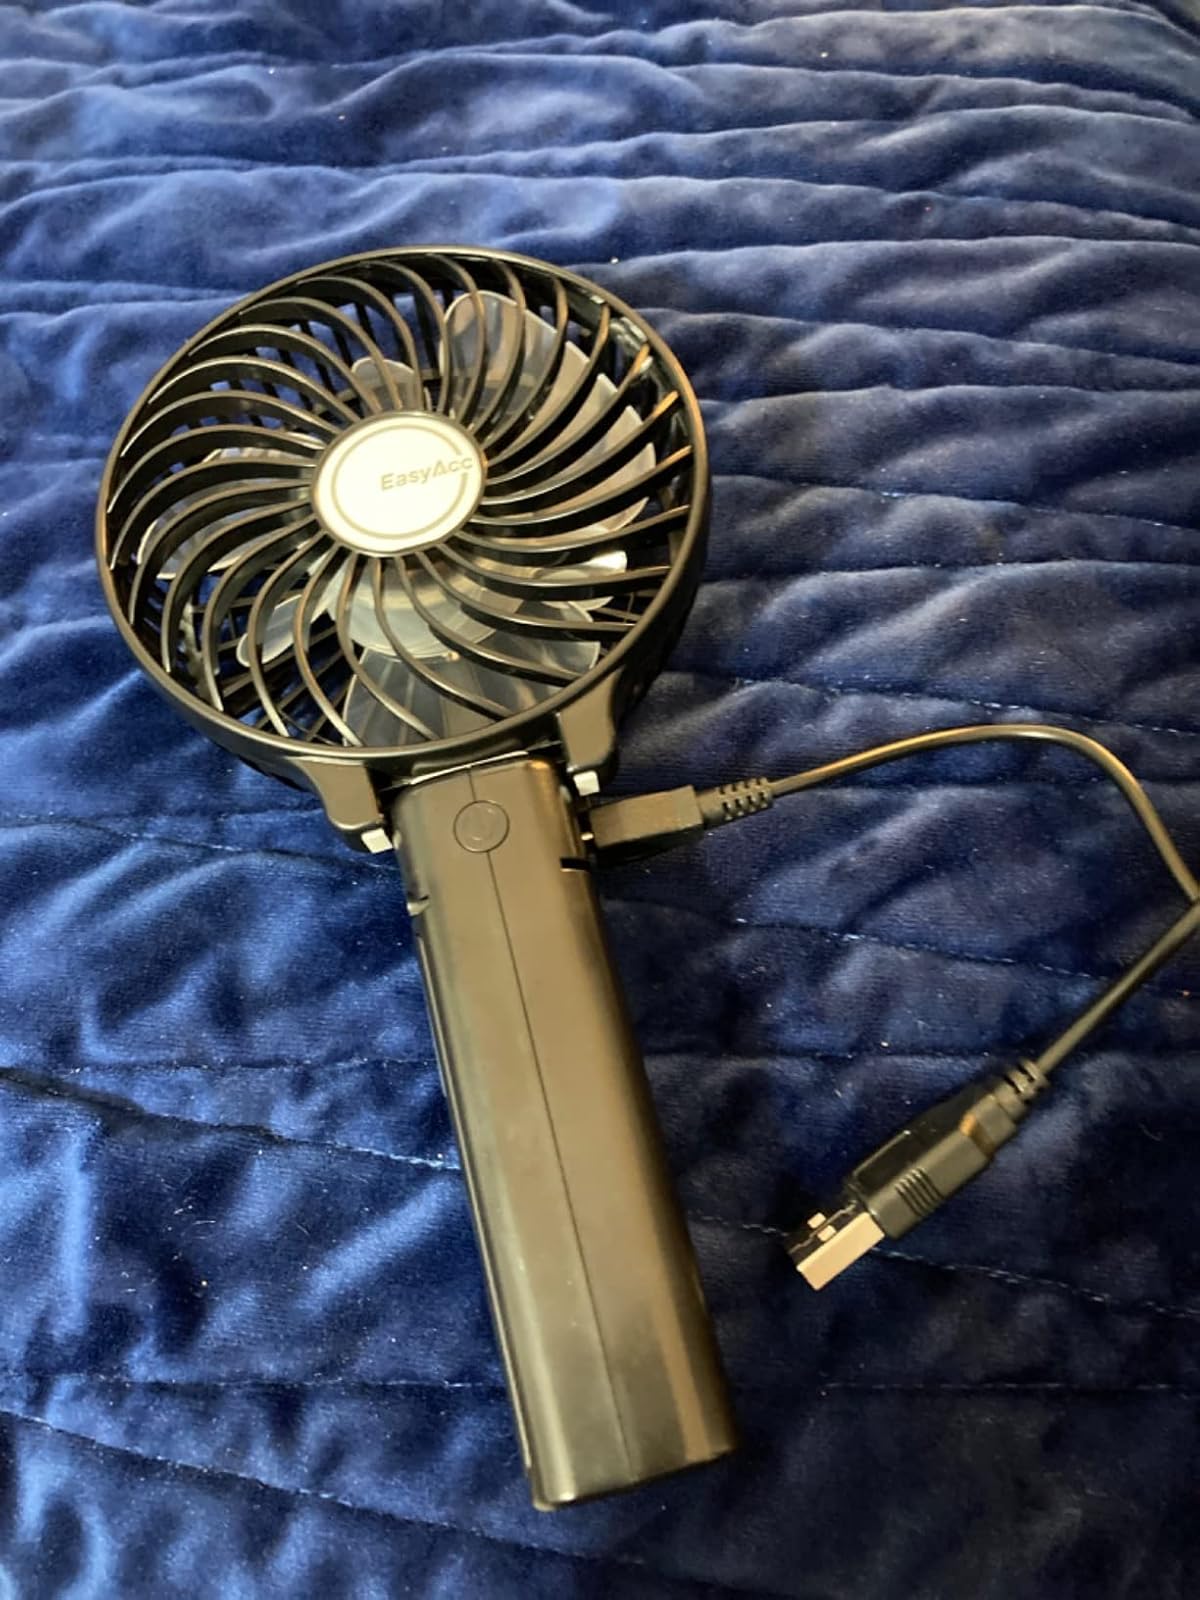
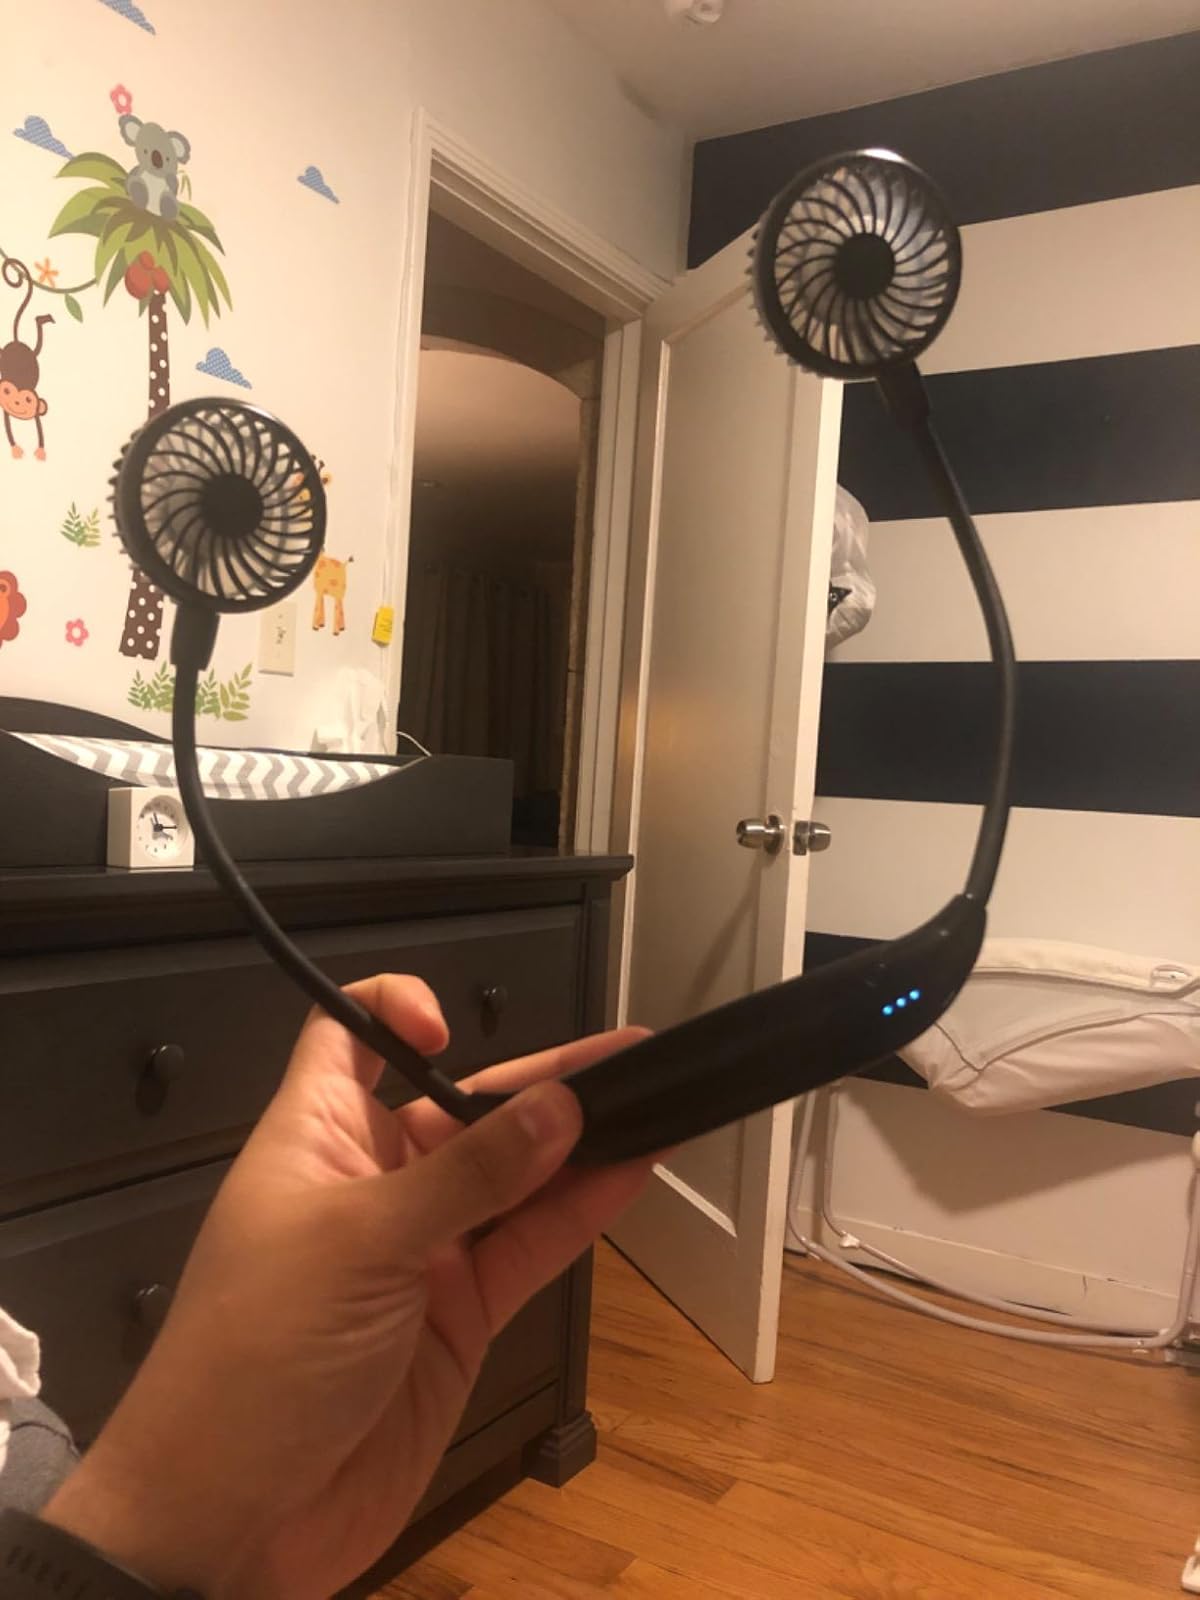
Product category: fan
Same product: no